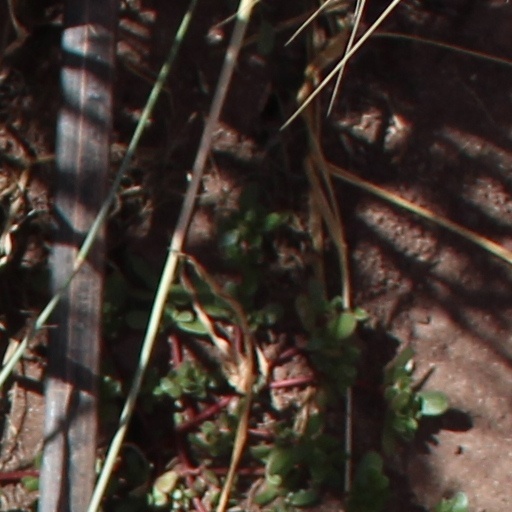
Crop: wheat